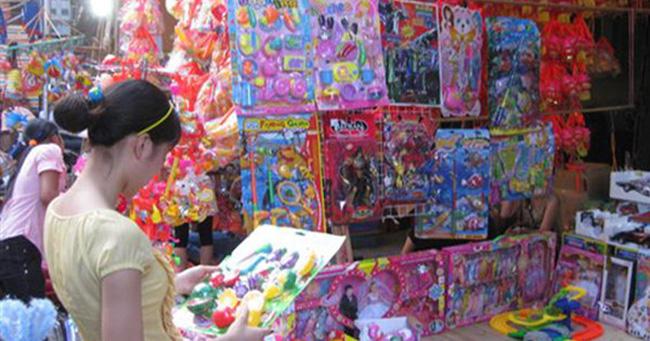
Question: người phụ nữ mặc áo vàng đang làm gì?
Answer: đang mua đồ chơi